Kalamandalam Hyderali (film)

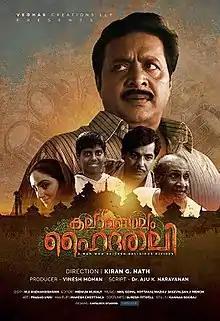
Official poster

Kalamandalam Hyderali is a 2020 Indian Malayalam-language drama film written by Dr.Aju K.Narayanan and directed by Kiran G.nath, starring Paris Laxmi, Renji Panicker, T.G. Ravi and Ashokan. The film is produced by vinesh Mohan under the production house Vedhas creations LLP. Music is composed by Kottakkal Madhu and Anil Gopalan cinematography is done by M. J. Radhakrishnan